Image of God

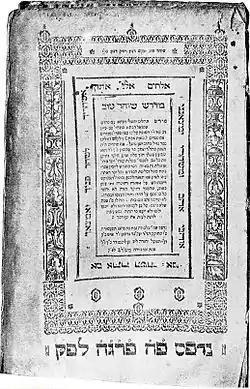
Hebrew Midrashim depict the image of God in democratic or universal terms.

Furthermore, rabbinic Midrash focuses on the function of image of God in kingship language. While a monarch is cast in the image or likeness of God to differentiate him ontologically from other mortals, Torah's B'reishit portrays the image as democratic: every human is cast in God's image and likeness. This leveling effectively embraces the substantive view and likens humankind to the earthly presence of God. Yet this immanent presence enjoys the ambiguity of midrashim; it is never outrightly characterized as "Godlike," as in ontologically equivalent to God, or merely "Godly," as in striving towards ontological equivalency.